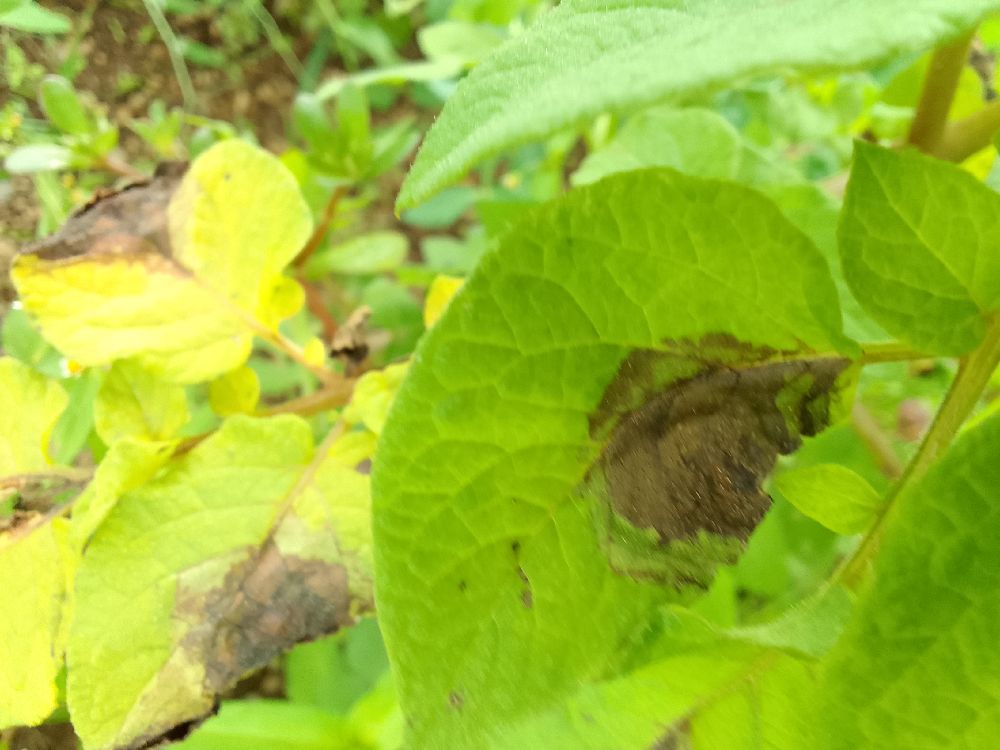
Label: Late blight